Bryce McGowens

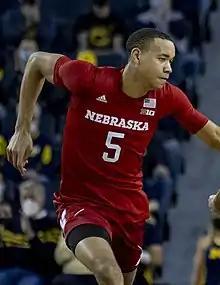
McGowens with Nebraska in 2022

In his college debut, McGowens scored 25 points in a 75–74 loss to Western Illinois on November 9, 2021. On March 1, 2022, he scored 26 points in a 78–70 win against Ohio State but suffered a hand injury that forced him to miss the following game against Wisconsin. McGowens was named to the Third Team All-Big Ten as well as the All-Freshman Team. He averaged 16.8 points, 5.2 rebounds, and 1.4 assists per game. On March 21, 2022, McGowens declared for the 2022 NBA draft, forgoing his remaining college eligibility.